Aggie Yell Leaders

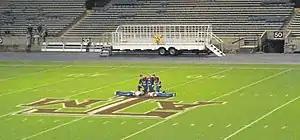
Junior Yell Leaders perform pushups and the Aggie Band plays a tune. Junior Yell Leaders are required to do a "class set", which is 100 push-ups plus their class year. (i.e. 2012 would be 112)

Besides their game-day duties, the Aggie Yell leaders are the Masters of Ceremonies at the Aggie pep-rally-type event known as Midnight Yell Practice. This event is held the night before a football game, at midnight, at Kyle Field for home games and at a designated location in the opposing team's city for away games. During these events, the Aggie Yell Leaders tell stories about ways in which "Ol' Rock" the prototypical Aggie defeats the upcoming opponents' mascots and lead the crowds in yells, so that all attendees know what to do in the coming game. They lead an additional, smaller, Yell Practice on the Thursday night before all away games (even bowl games), called Arch Yell, which is held in front of the 12 arches at the entryway to the Corps of Cadets quad area.